Answer in natural language. Considering the relative positions, where is black lshaped countertop with respect to desk? Choose between the following options: below or above
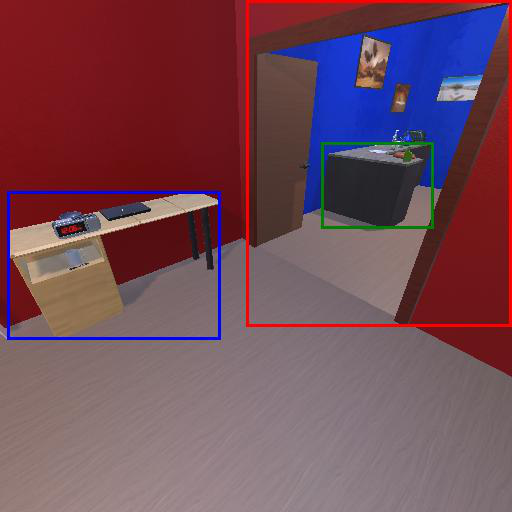
<answer>above</answer>